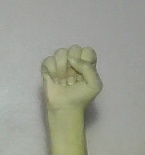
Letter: saad